Gordon Bajnai

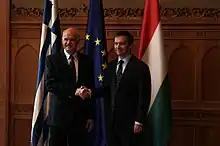
Greek PM George Papandreou with Bajnai in March 2010

Bajnai took over an economy that was expected to contract by 6 percent in 2009 and was kept afloat by a $25.1 billion IMF-led lifeline. Foreign investors were declining to finance Hungary's high budget and then current account deficits, and the forint's weakness threatened hundreds of thousands of families who took out foreign currency mortgages. Bajnai must have had to cut spending to rescue the budget, keep within IMF guidelines and regain investor confidence.